Stockleigh, Queensland

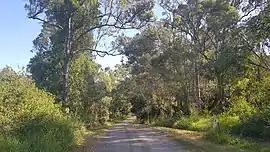
Buckley Road, 2022

Stockleigh is a rural locality in the City of Logan, Queensland, Australia. In the , Stockleigh had a population of 1,152 people.